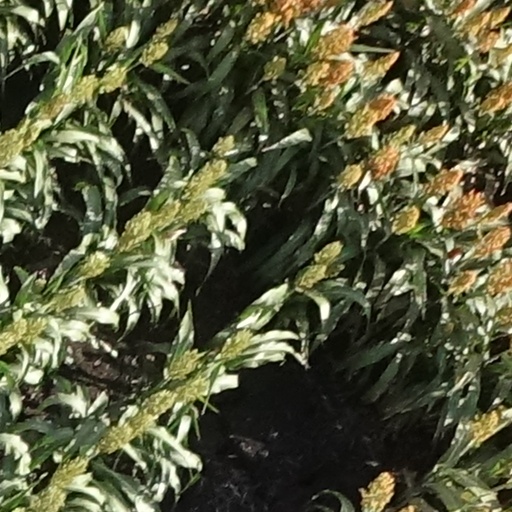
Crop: sorghum